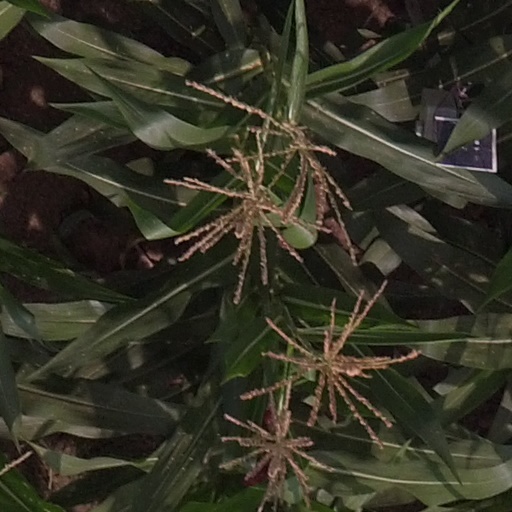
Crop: maize; corn